Garanti Gallery

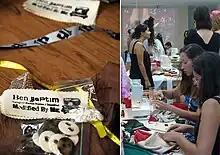
"HHCH: Subconstructive Strategies in the Fashion System" (Photo: Laleper Aytek)

The range of topics GG opened up for debate in the area of design included the digital world. "Project MUTEN Istanbul" exhibited the urban design proposed by KOL/MAC, one of the leaders of digital architecture, for the Galataport area. Based on network intelligence and strategies, this design was a different and productive scenario that displayed the contradictions and vicious circles in the ongoing debates concerning the area. Following Project MUTEN, the number of experimental works at GG increased and their content became more varied. As one of the stages of the long-term project Fibrous Structures directed by Claudia Pasquero, Marco Poletto and Nilüfer Kozikoğlu, "Fibrous Room; Evolving Structural Logic" exhibited not the design product per se but rather a phase in the design research process. The life-size prototype made of woven hollow fibers developed in time as the fibers were filled with concrete one month later and as the concrete then solidified. Curated and designed by Marcos Novak, the exhibition entitled "Turbulent Topologies" dealt with turbulence as a formal principle and a condition of the global metropolis. Novak examined the turbulent topologies of currents, links, connections, networks and stratifications by using high-tech fragile statues and a virtual environment that the bodies of visitors turned into physical sound and images. After the exhibition in Istanbul, "Turbulent Topologies" was exhibited at Palazzetto Tito (Fondazione Bevilacqua La Masa, 2008) concurrently with the 11th Venice Architecture Biennial and at IVAM (Institut Valencià d'Art Modern, 2009) as part of "Confines", a retrospective curated by Aaron Betsky.